Construction

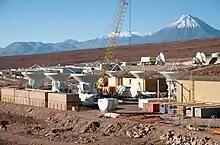
Helicopter view of the Atacama Large Millimeter/submillimeter Array (ALMA) Operations Support Facility (OSF) construction site

When applicable, a proposed construction project must comply with local land-use planning policies including zoning and building code requirements. A project will normally be assessed (by the 'authority having jurisdiction', AHJ, typically the municipality where the project will be located) for its potential impacts on neighbouring properties, and upon existing infrastructure (transportation, social infrastructure, and utilities including water supply, sewerage, electricity, telecommunications, etc.). Data may be gathered through site analysis, site surveys and geotechnical investigations. Construction normally cannot start until planning permission has been granted, and may require preparatory work to ensure relevant infrastructure has been upgraded before building work can commence. Preparatory works will also include surveys of existing utility lines to avoid damage-causing outages and other hazardous situations.